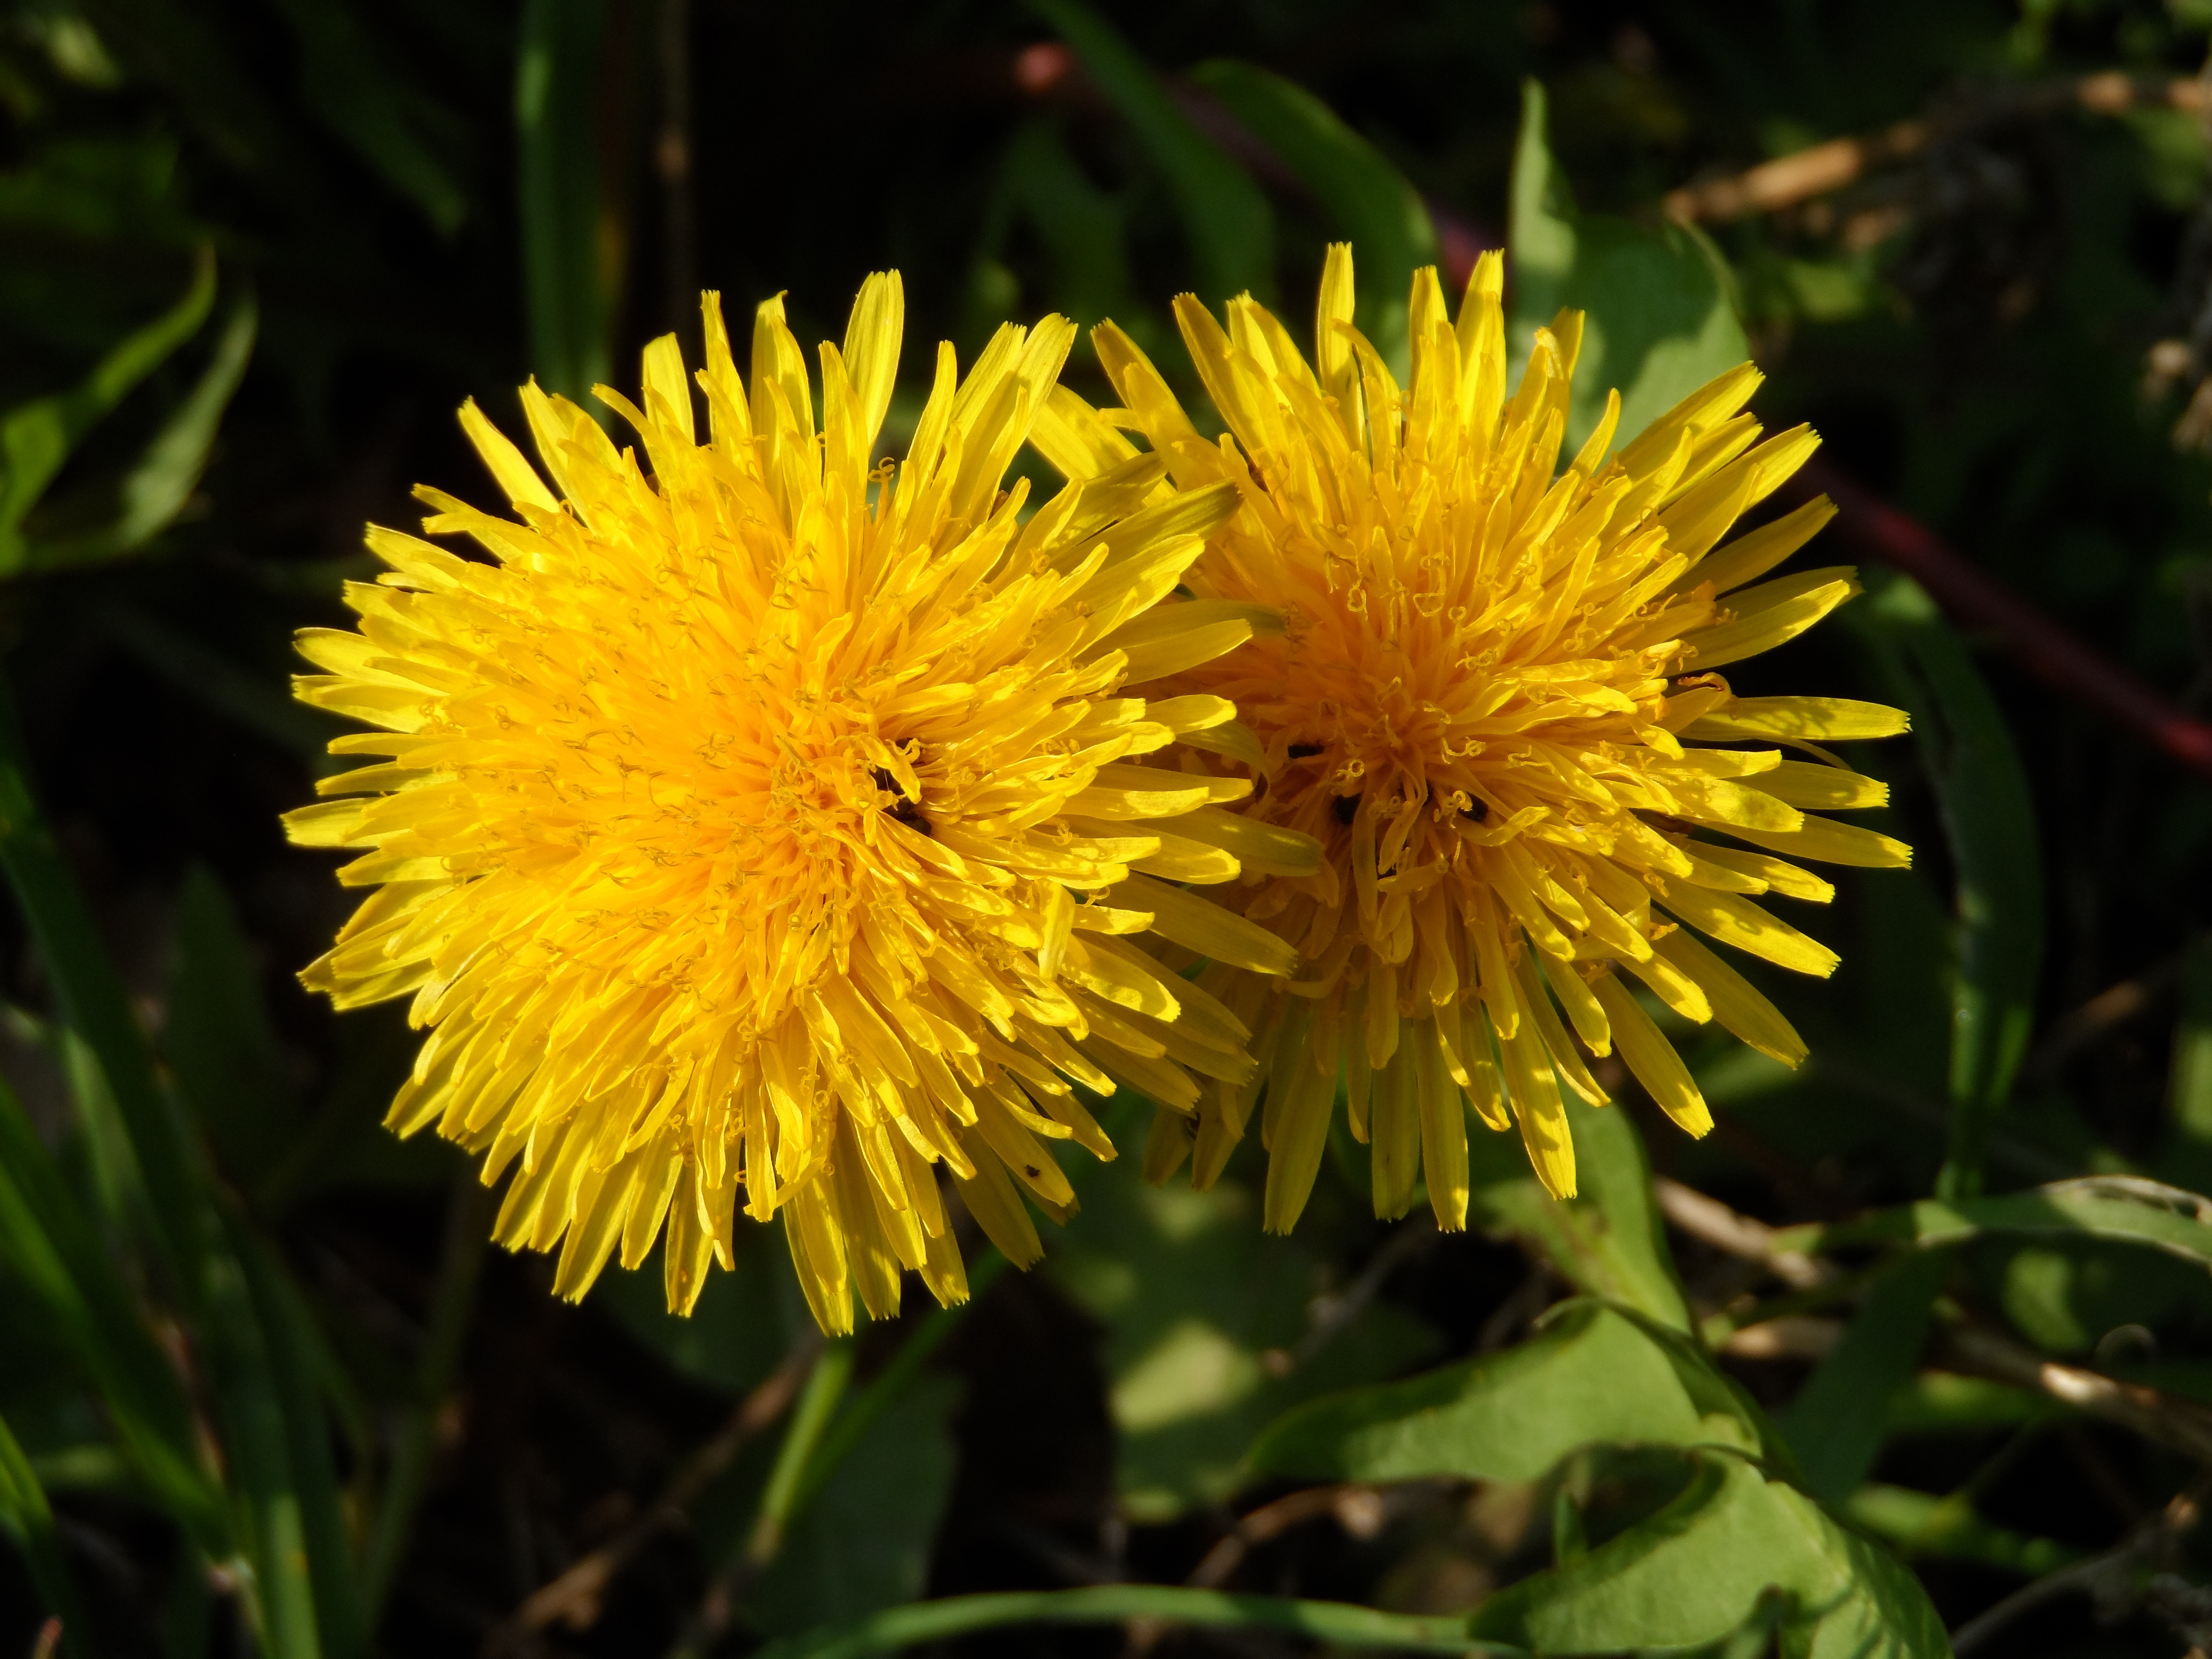
nature, plant, dandelion, flower, petal, bloom, grow, botany, yellow, close, flora, wildflower, flowers, pointed flower, composites, macro photography, inflorescence, aster like, flowering plant, green stuff, daisy family, plant stem, land plant